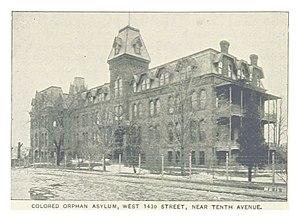
Le Colored Orphan Asylum est un orphelinat de la ville de New York, ouvert de 1836 à 1946. Principalement dirigé par des femmes, il s'agit du premier établissement du pays à accueillir des enfants noirs, soit en moyenne 400 pensionnaires par an.